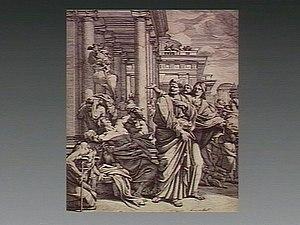
Rémy Vuibert, parfois orthographié Wuibert ou Wibert, est un peintre français.